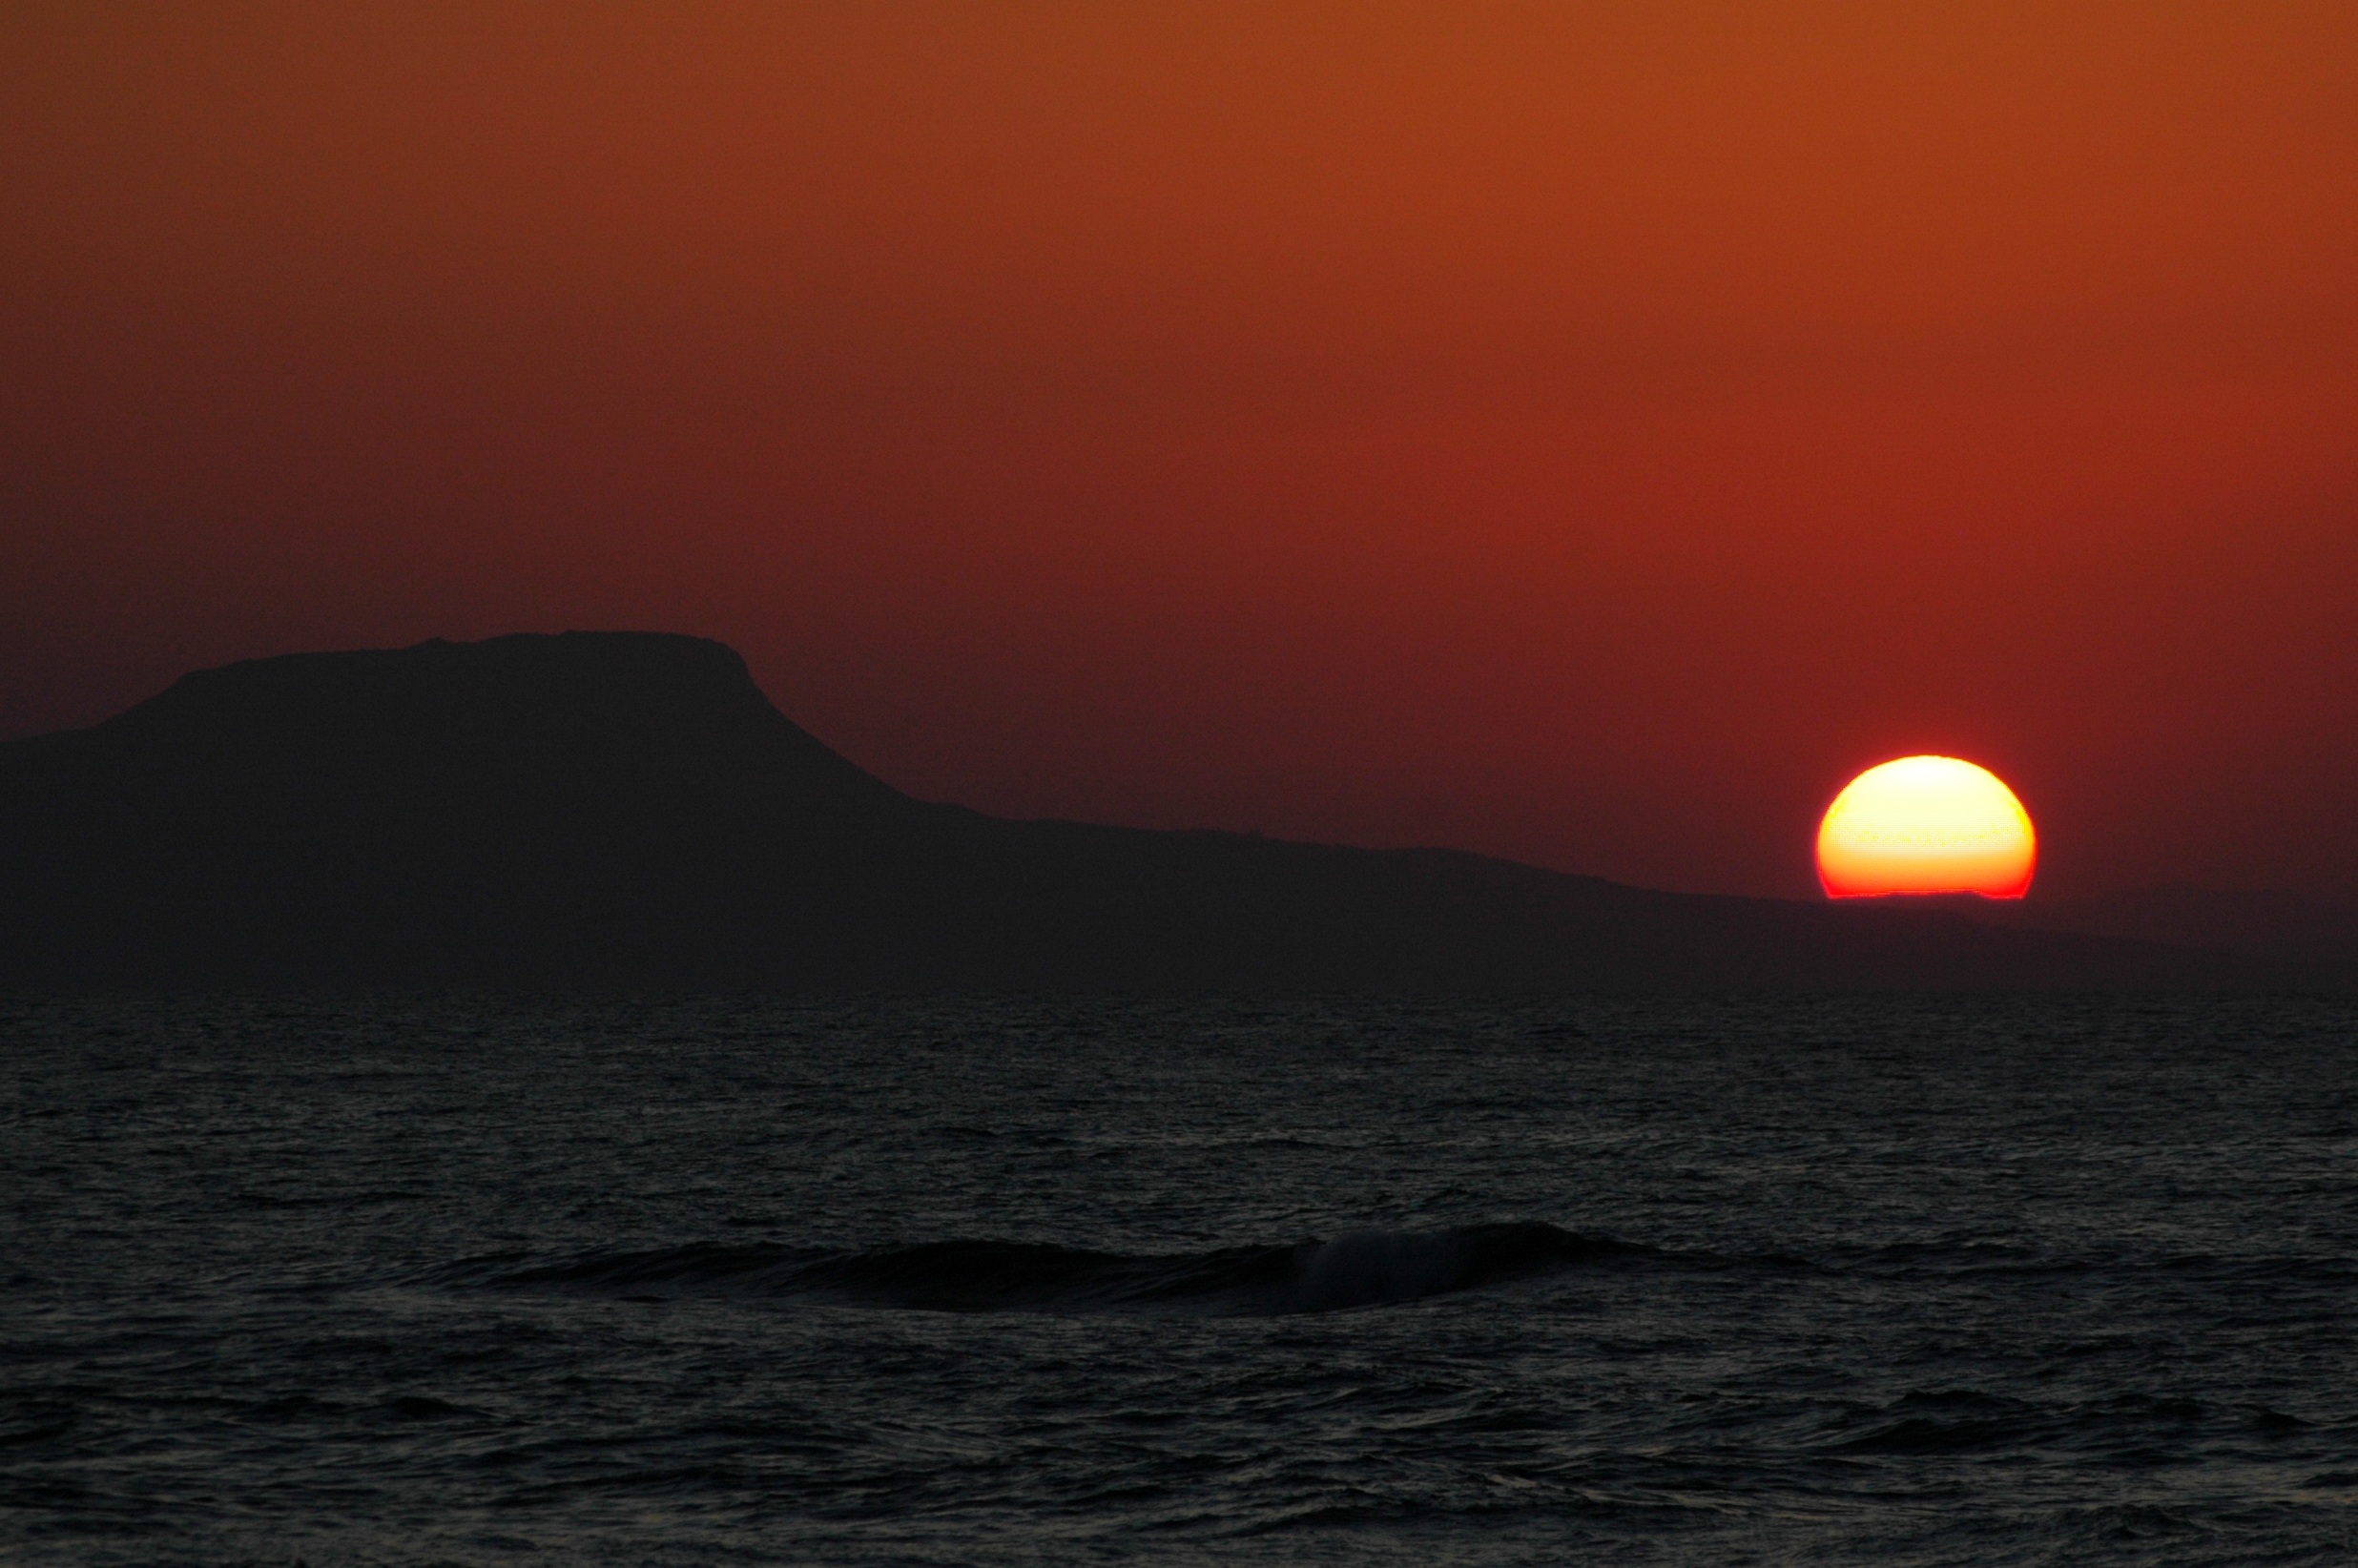
sea, coast, ocean, horizon, sun, sunrise, sunset, morning, wave, dawn, atmosphere, dusk, evening, holiday, holidays, greece, mood, abendstimmung, crete, afterglow, setting sun, sun and sea, astronomical object, atmospheric phenomenon, geological phenomenon